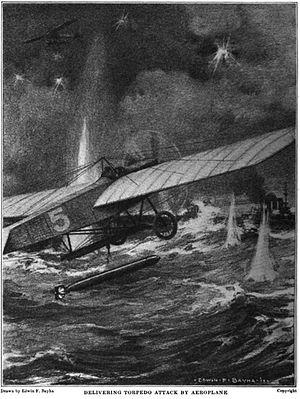
Une torpille aérienne est une torpille de lutte anti-sous-marine qui peut être lancée par la majorité des navires de guerre depuis un tube lance-torpilles, par un avion de patrouille maritime ou des hélicoptères de l'aéronavale. Elle peut également être mise en œuvre par un missile porte-torpille/missile anti-sous-marin. Elle était destinée à couler des navires de surface ou des sous-marins, désormais à couler des sous-marins seulement en raison de l'efficacité du missile anti-navire.